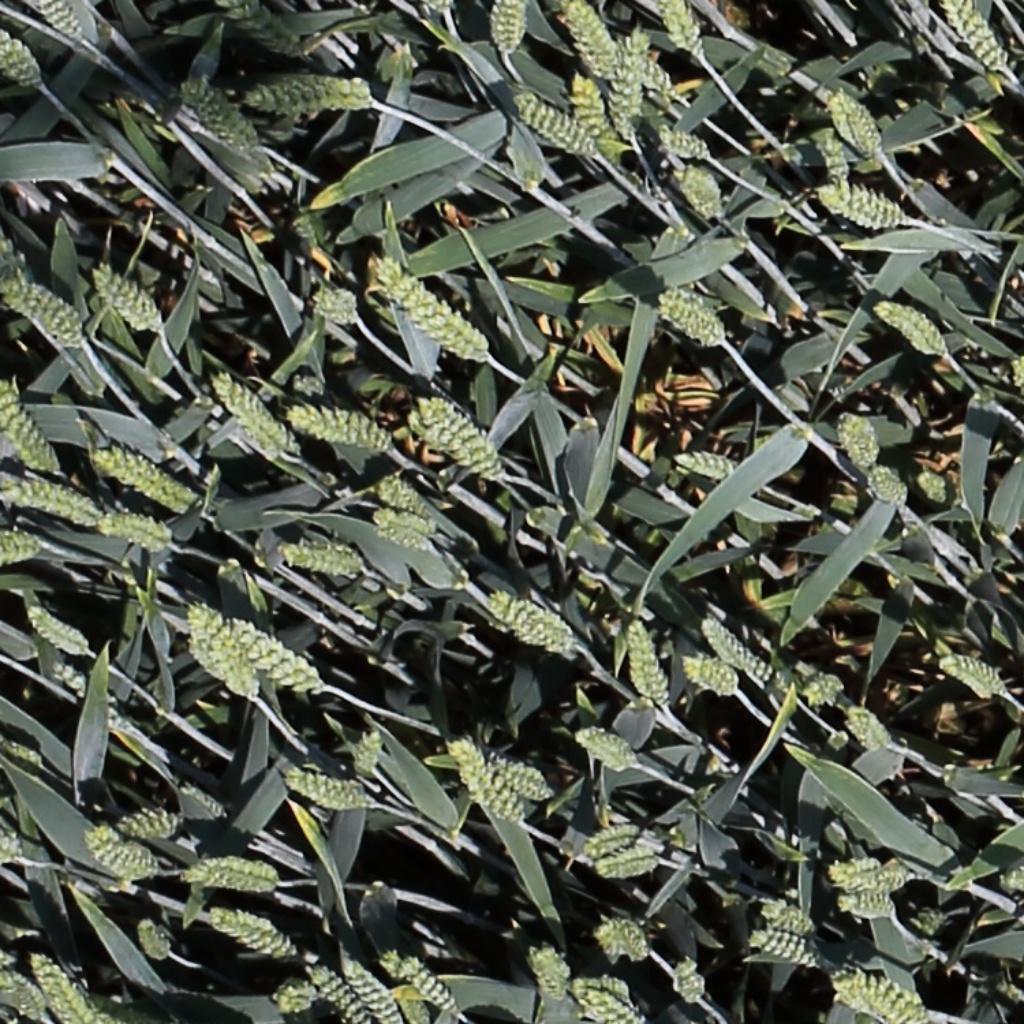
Country: Switzerland
Location: Usask
Wheat development stage: Filling